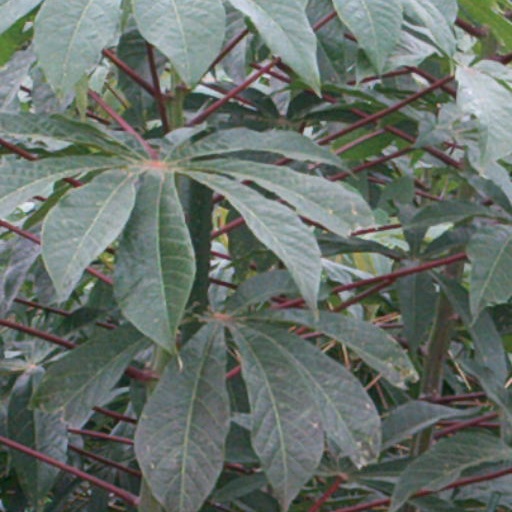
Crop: cassava